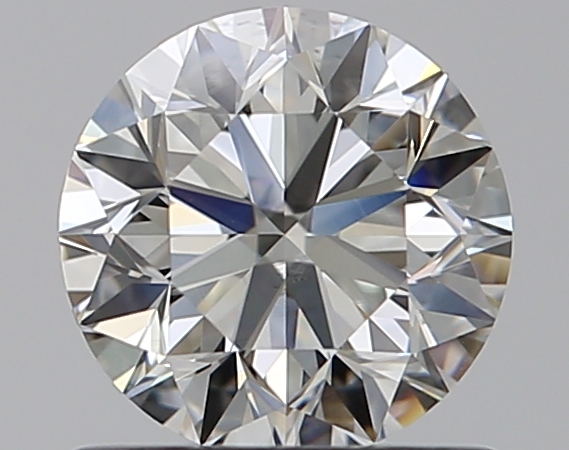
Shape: round
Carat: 0.81
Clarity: VS2
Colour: I
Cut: VG
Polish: EX
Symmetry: EX
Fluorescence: M
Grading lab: GIA
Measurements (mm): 5.8 x 5.82 x 3.75